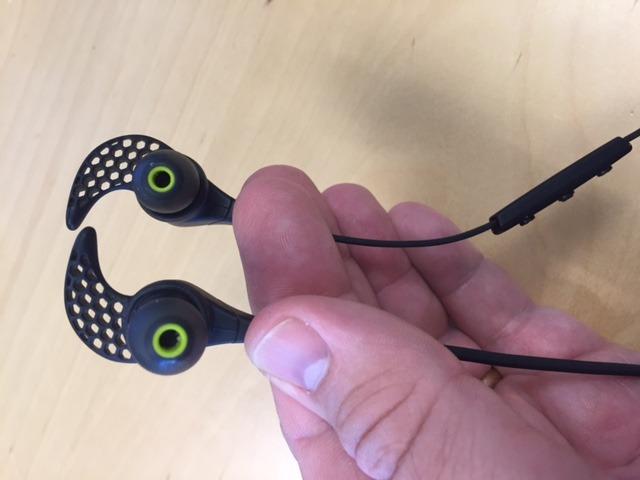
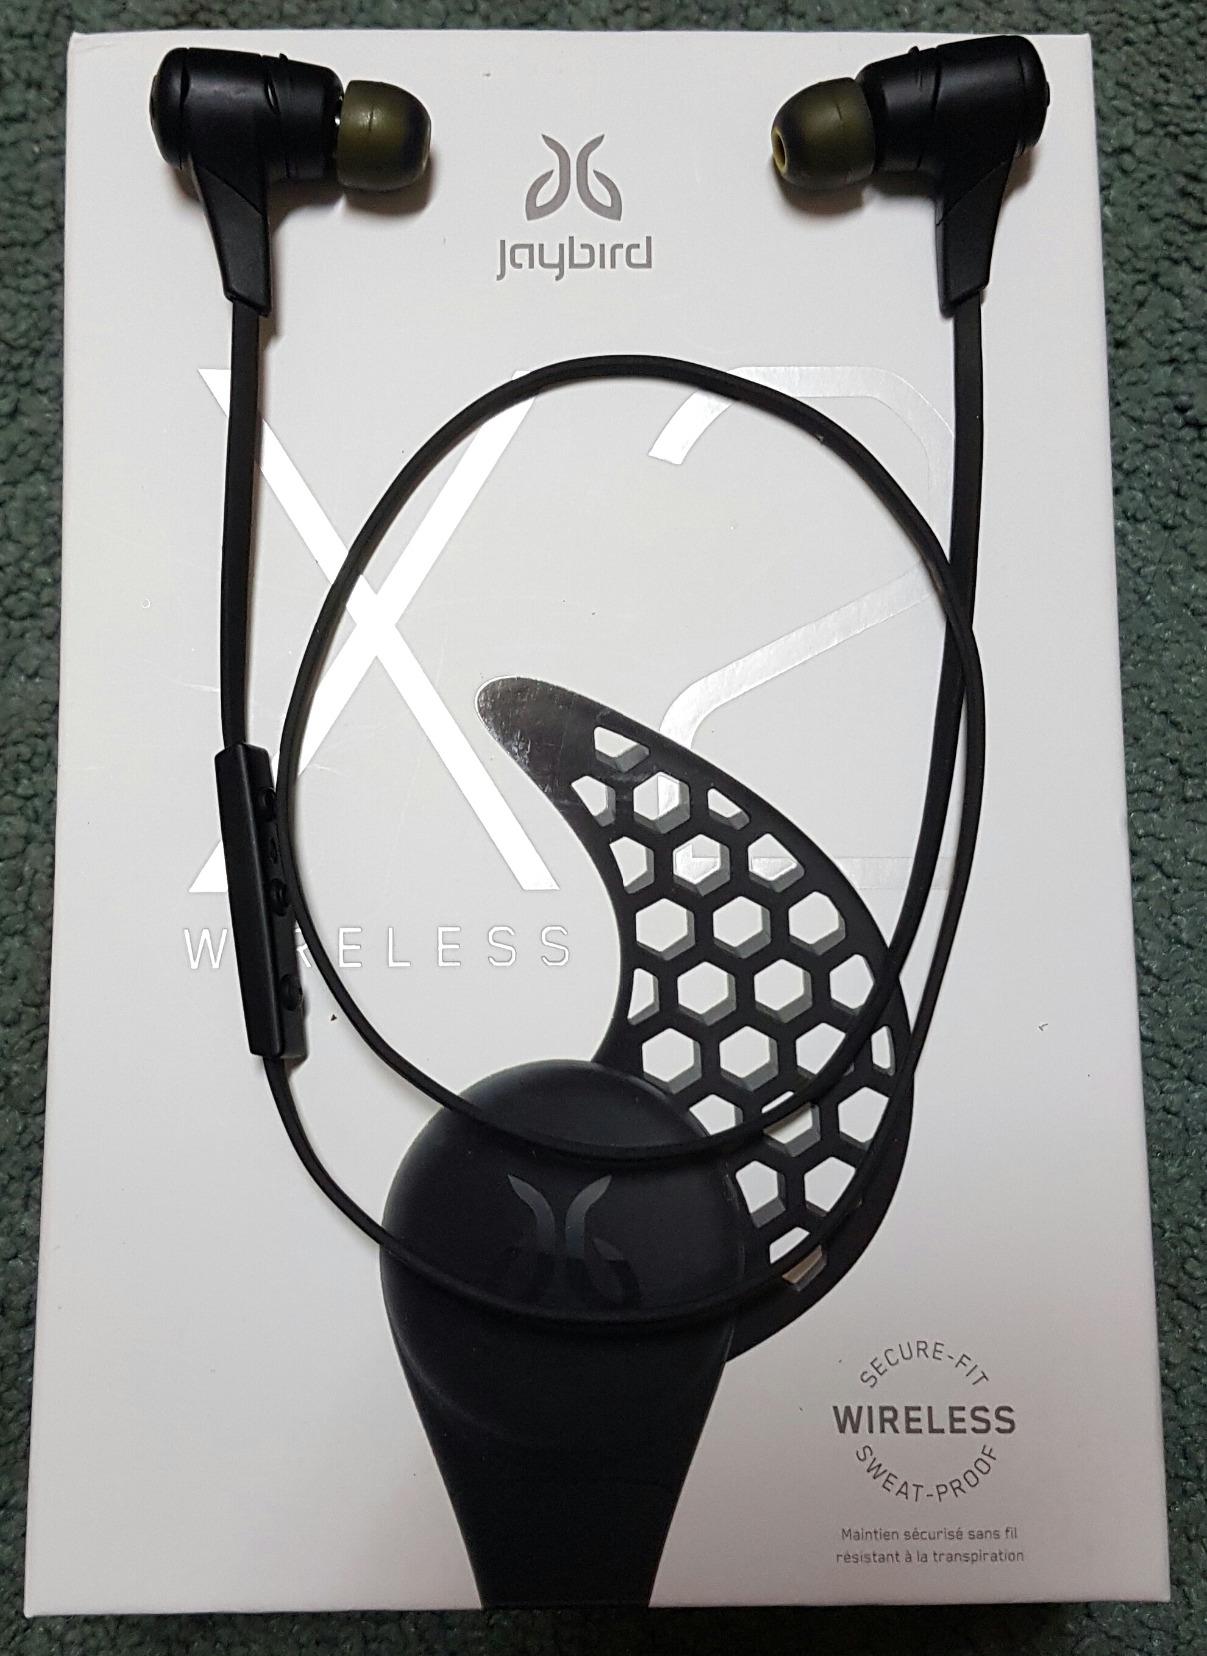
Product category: headphones
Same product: yes